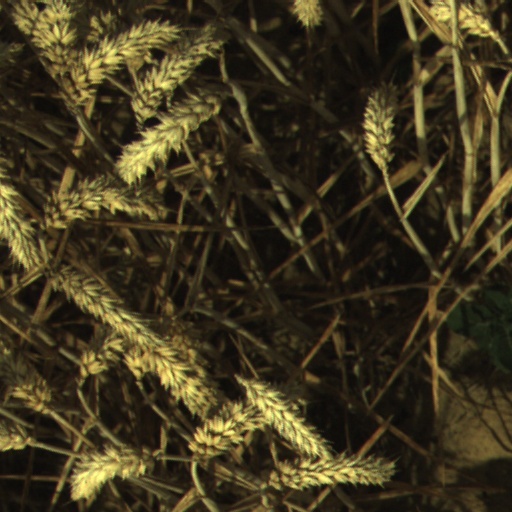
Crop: wheat